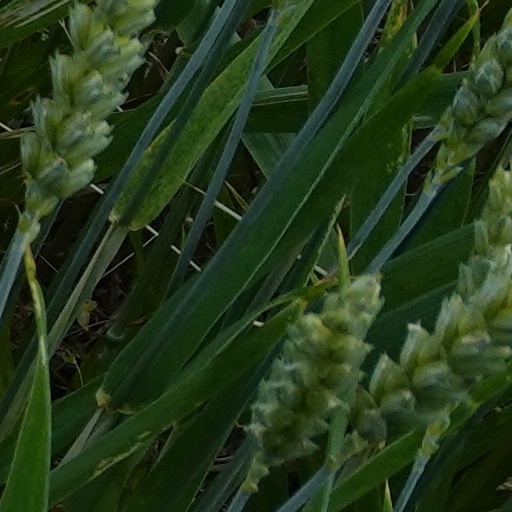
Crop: wheat